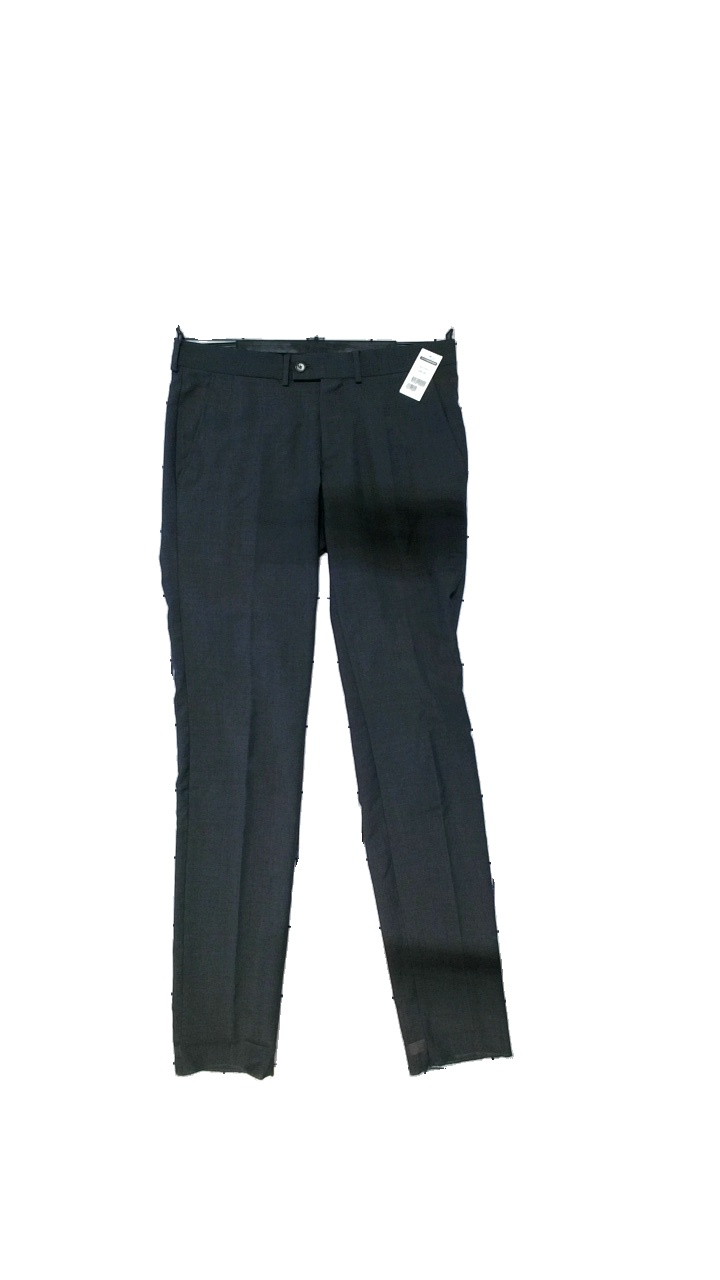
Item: Trousers (Men)
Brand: Sir Of Sweden
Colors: Grey
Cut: Regular
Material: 55% polyester, 45% wool
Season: All
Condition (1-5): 5
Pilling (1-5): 5
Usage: Reuse
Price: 150-250